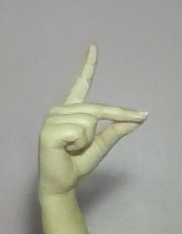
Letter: ta